David Albright

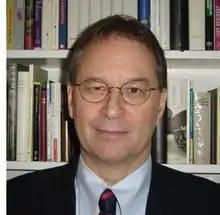
David Albright in 2014

David Albright (born 1948) is an American physicist and a weapons expert who is the founder of the non-governmental Institute for Science and International Security (ISIS), its current president, and author of several books on proliferation of atomic weapons.